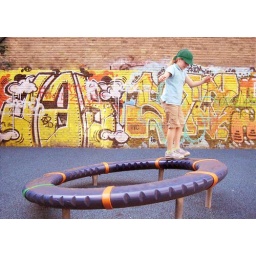
A much Cleaner environment for the girl in the green hat.